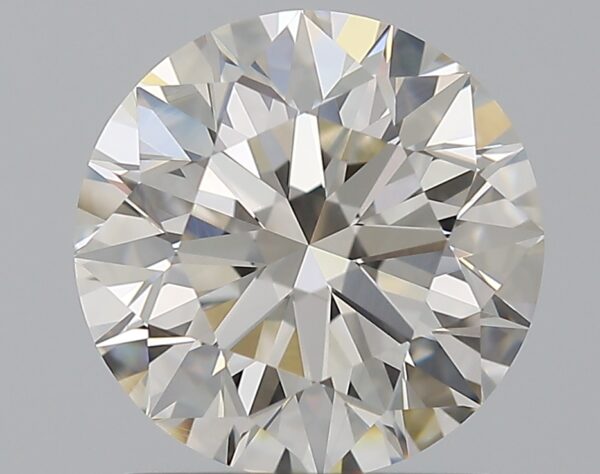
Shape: round
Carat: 1.51
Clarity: VVS1
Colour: J
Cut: EX
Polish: EX
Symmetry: EX
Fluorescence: F
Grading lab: GIA
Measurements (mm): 7.3 x 7.33 x 4.57